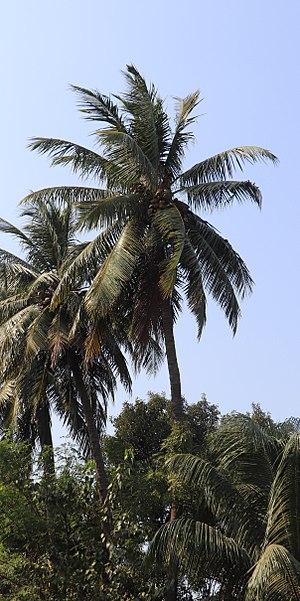
L'emblème de l'Inde est composé de trois lions sur un chapiteau orné d'une roue au centre, d'un buffle à droite et d'un cheval galopant à gauche.